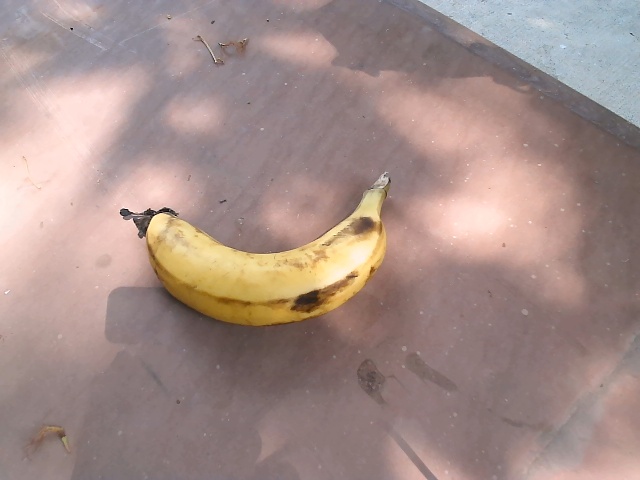
Label: Ripe_Banana